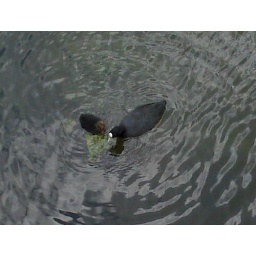
An ickle water chicken in Reading